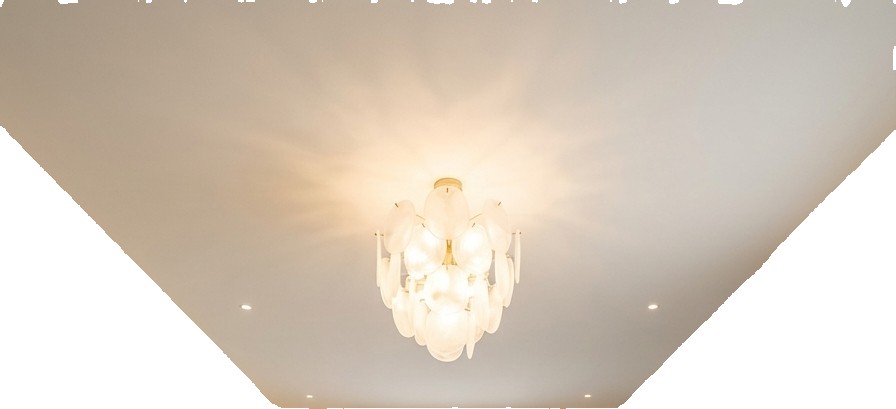
Surface category: ceiling